Ferrari SF90

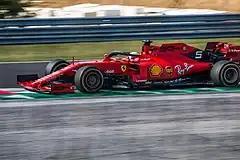

Ferrari took a few upgrades to the first test. The most notable of these was the location of the exit for the air that would have come through the side pod. Instead of the traditional place of letting the air out of the rear of the car the SF90 redirected some of the air out behind the base of the halo. This would have two advantages, the first being that by bringing the air up there, it would help to generate extra downforce in the middle of the air and the second benefit would be that the SF90 would be able to manipulate the air flow to its rear wing. A second upgrade that Ferrari brought to the first test was with the wheel. The wheel rim was redesigned with holes in it to transfer heat away from the tyres thus keeping the tyres in their operating window. Although this innovation would not help with the SF90's outright pace it would allow the SF90 to take better care of its tyres therefore improving the cars' race pace. After the first week of pre-season testing it was the SF90 which had the clear advantage having completed a high number of laps and with both Leclerc and Vettel commenting how comfortable they felt with the car. Although the SF90 finished in eighth and ninth after the first test they only used the harder and therefore slower tyres, when the times were adjusted to show predicted lap time had they all been on the same tyre it was predicted that the SF90 would have been the fastest.